Kahra village, Mandi

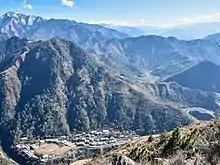
Kahra on a ridge above IIT Mandi, Jan '20

Kahra is a small village on a ridge at an elevation of , about above the Neri-Navlay valley floor. It is located at a distance of from MDR23 at Kamand bordering the South Campus of IIT Mandi. The road to the village passes through the South Campus. Kahra village has an area of .